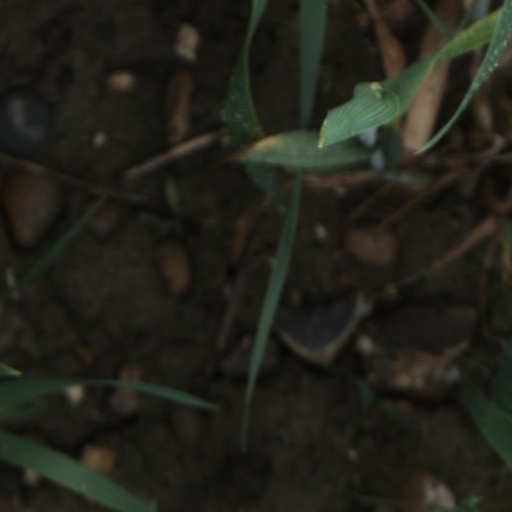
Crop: wheat